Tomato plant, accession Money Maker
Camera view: tilt-top (135 deg); turntable rotation: 150 degrees
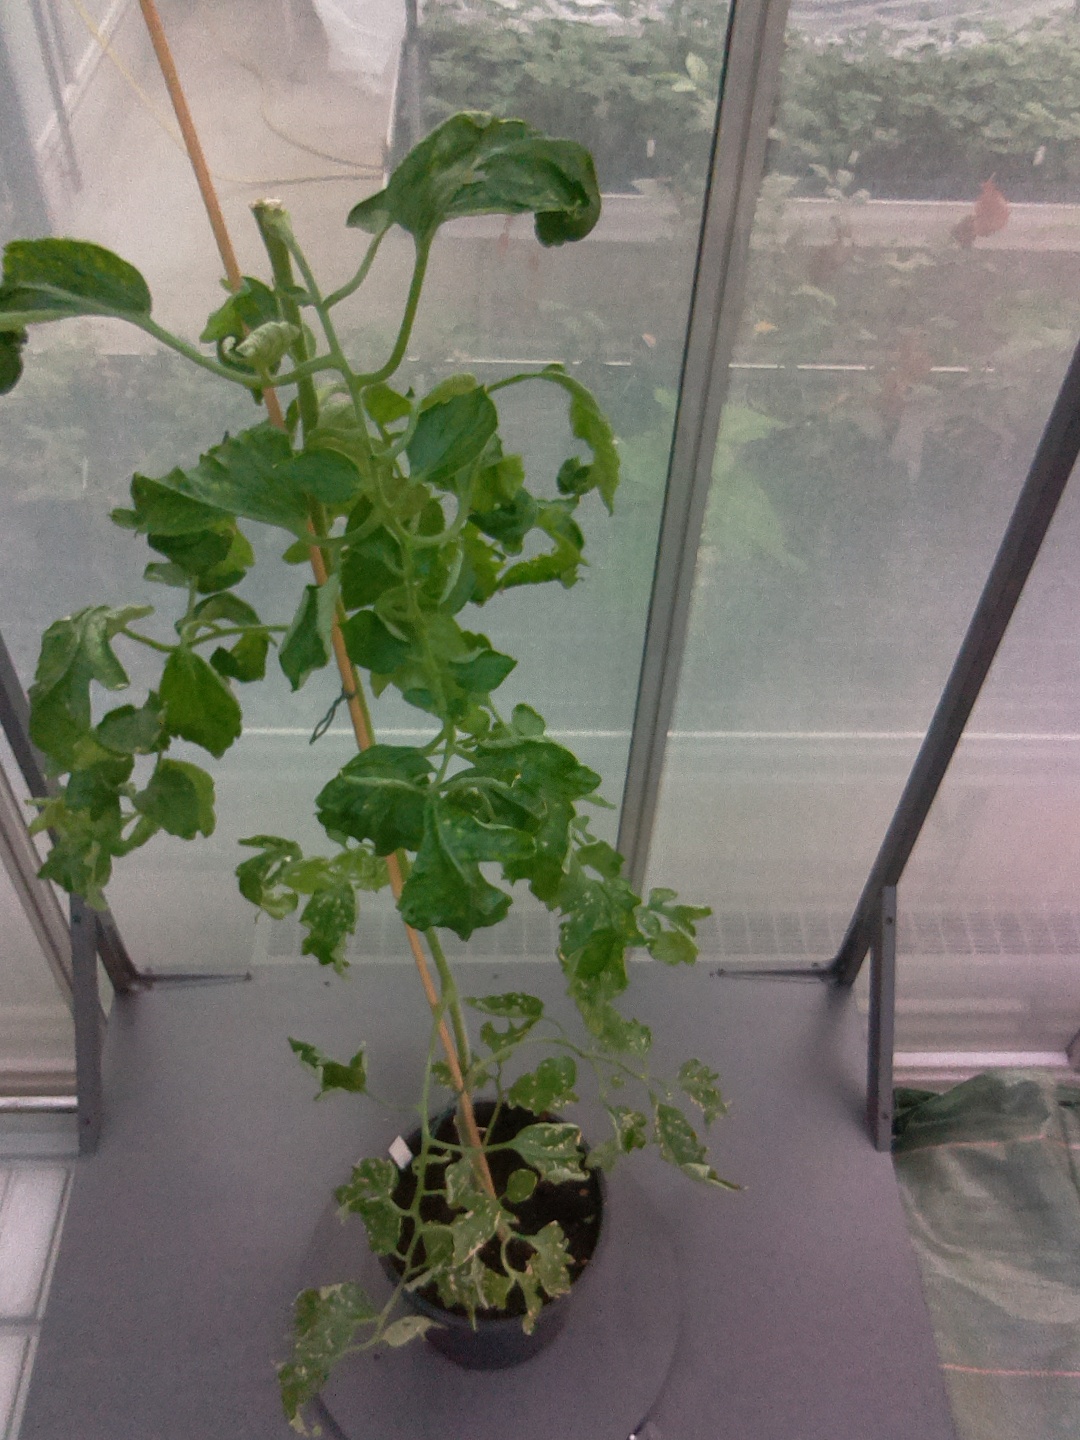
BBCH growth stage 52: 2 inflorescences visible